Basketball in Lithuania

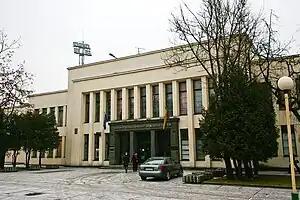
Physical Culture Palace

From 1926 to 1933, basketball saw its popularity decrease and get overshadowed by football. Basketball was played only during the summer period because there was no suitable indoor arena, and the game was mostly played by representatives of other sports, who allocated little time to it. The number of games played decreased, and the national championship was not even contested between 1929 and 1932. It started to change on 10 October 1934, the day where the Physical Culture Palace was opened in Kaunas. The building had a spacious hall with 200 seats, designed and built for tennis. To increase grip for tennis players, the hall had expensive cork floor installed, which cost over 30,000 LTL (over $5,000) when average teacher salary at the time was around 350–500 LTL and 150–180 LTL for an ordinary worker. Being suitable for indoor basketball, the Hall hosted its first game on 16 November 1934, and soon became the main center for basketball events.